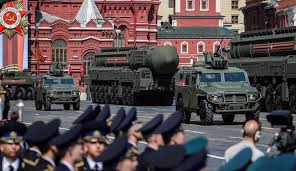
Label: Air Defense